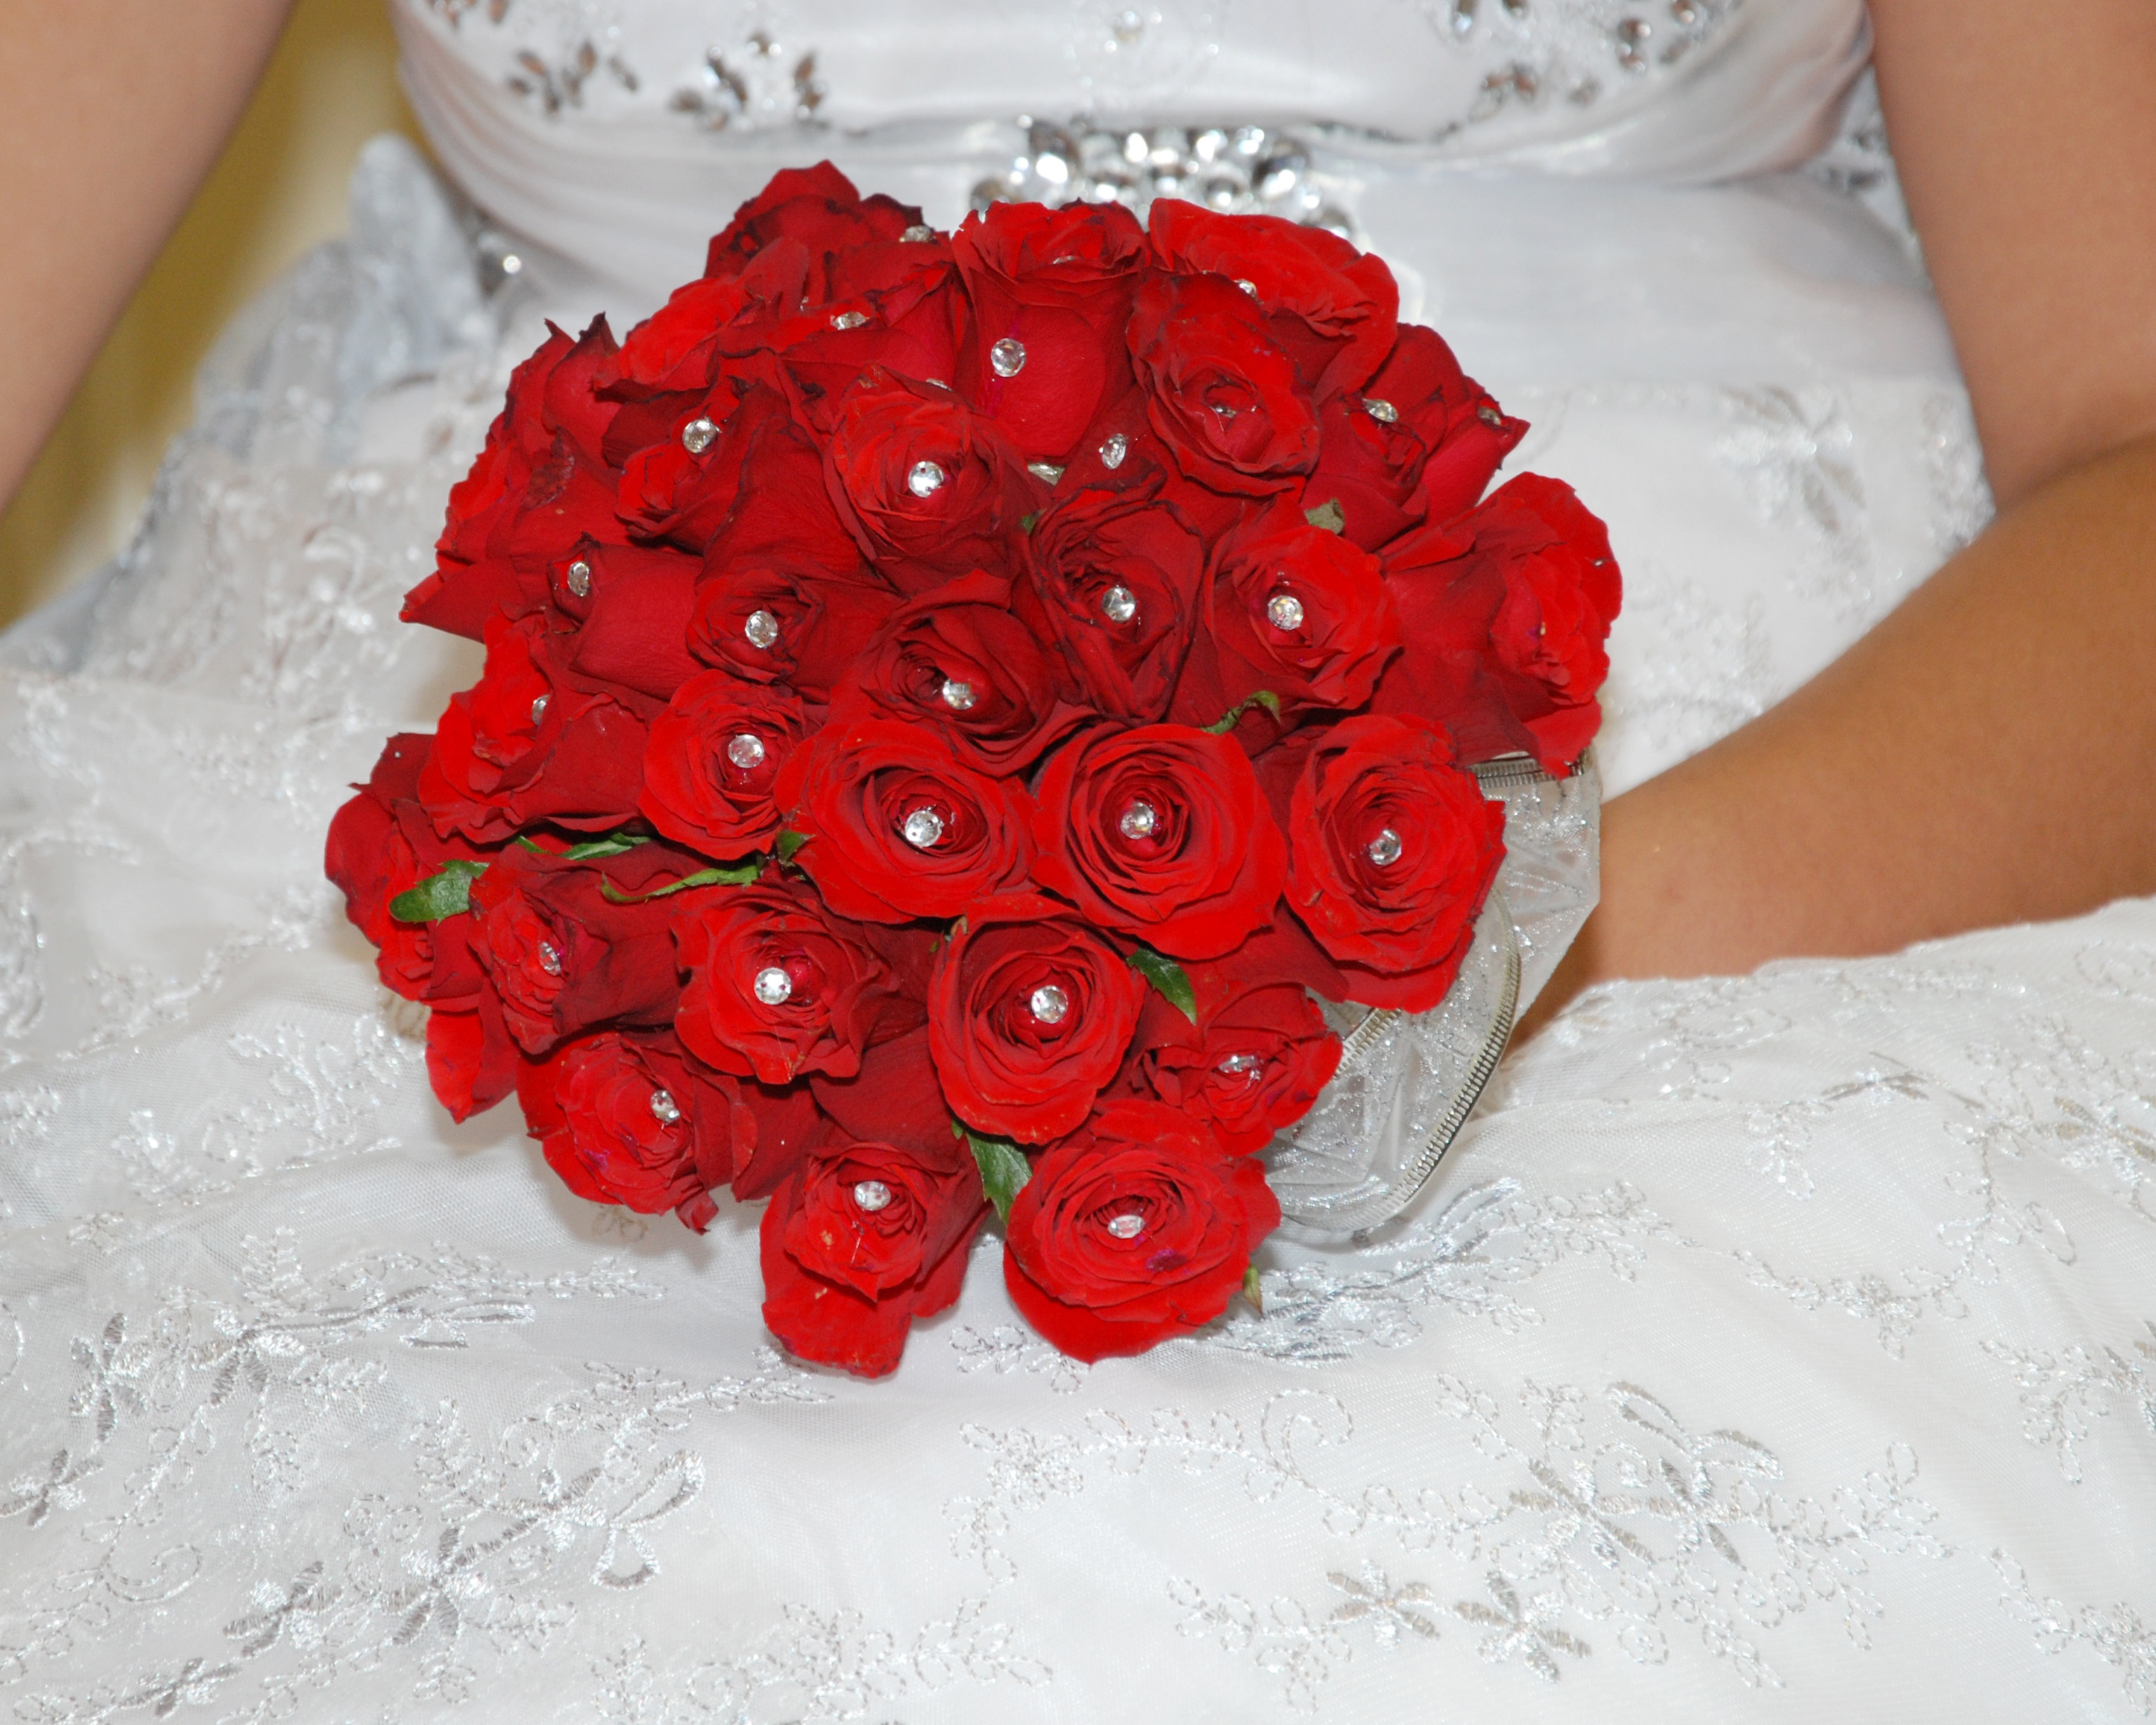
plant, white, flower, petal, bouquet, rose, red, pink, bride, marriage, valentine's day, flowering plant, garden roses, flower bouquet, cut flowers, land plant